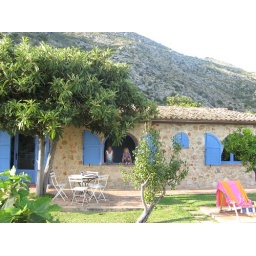
El Sequer with girls in window